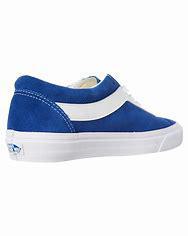
Brand: Vans
Model: Bold NI